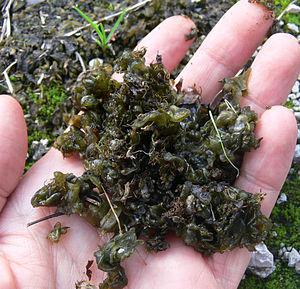
Nostoc (bactérie primitive) collecté sur un chemin de matériaux très calcaires et riches en métaux (déchets industriels de l'usine métallurgique Sollac de Dunkerque (devenue Arcelor-Mital), sur le bord du canal de Noeufossé, commune de Renescure (Département du Nord) au lieu dit ""Pont Asquin"".